Charles-Philippe Place

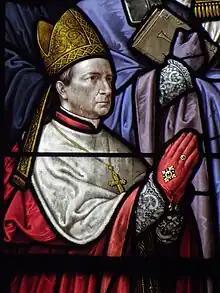
Depiction in a stained glass window in the Saint-Pierre church in Bédée.

Charles-Philippe Place (14 February 1814 – 5 March 1893) was a French prelate of the Catholic Church who was Bishop of Marseille from 1866 to 1878 and then Archbishop of Rennes from 1878 until his death in 1893. He was made a cardinal in 1886.